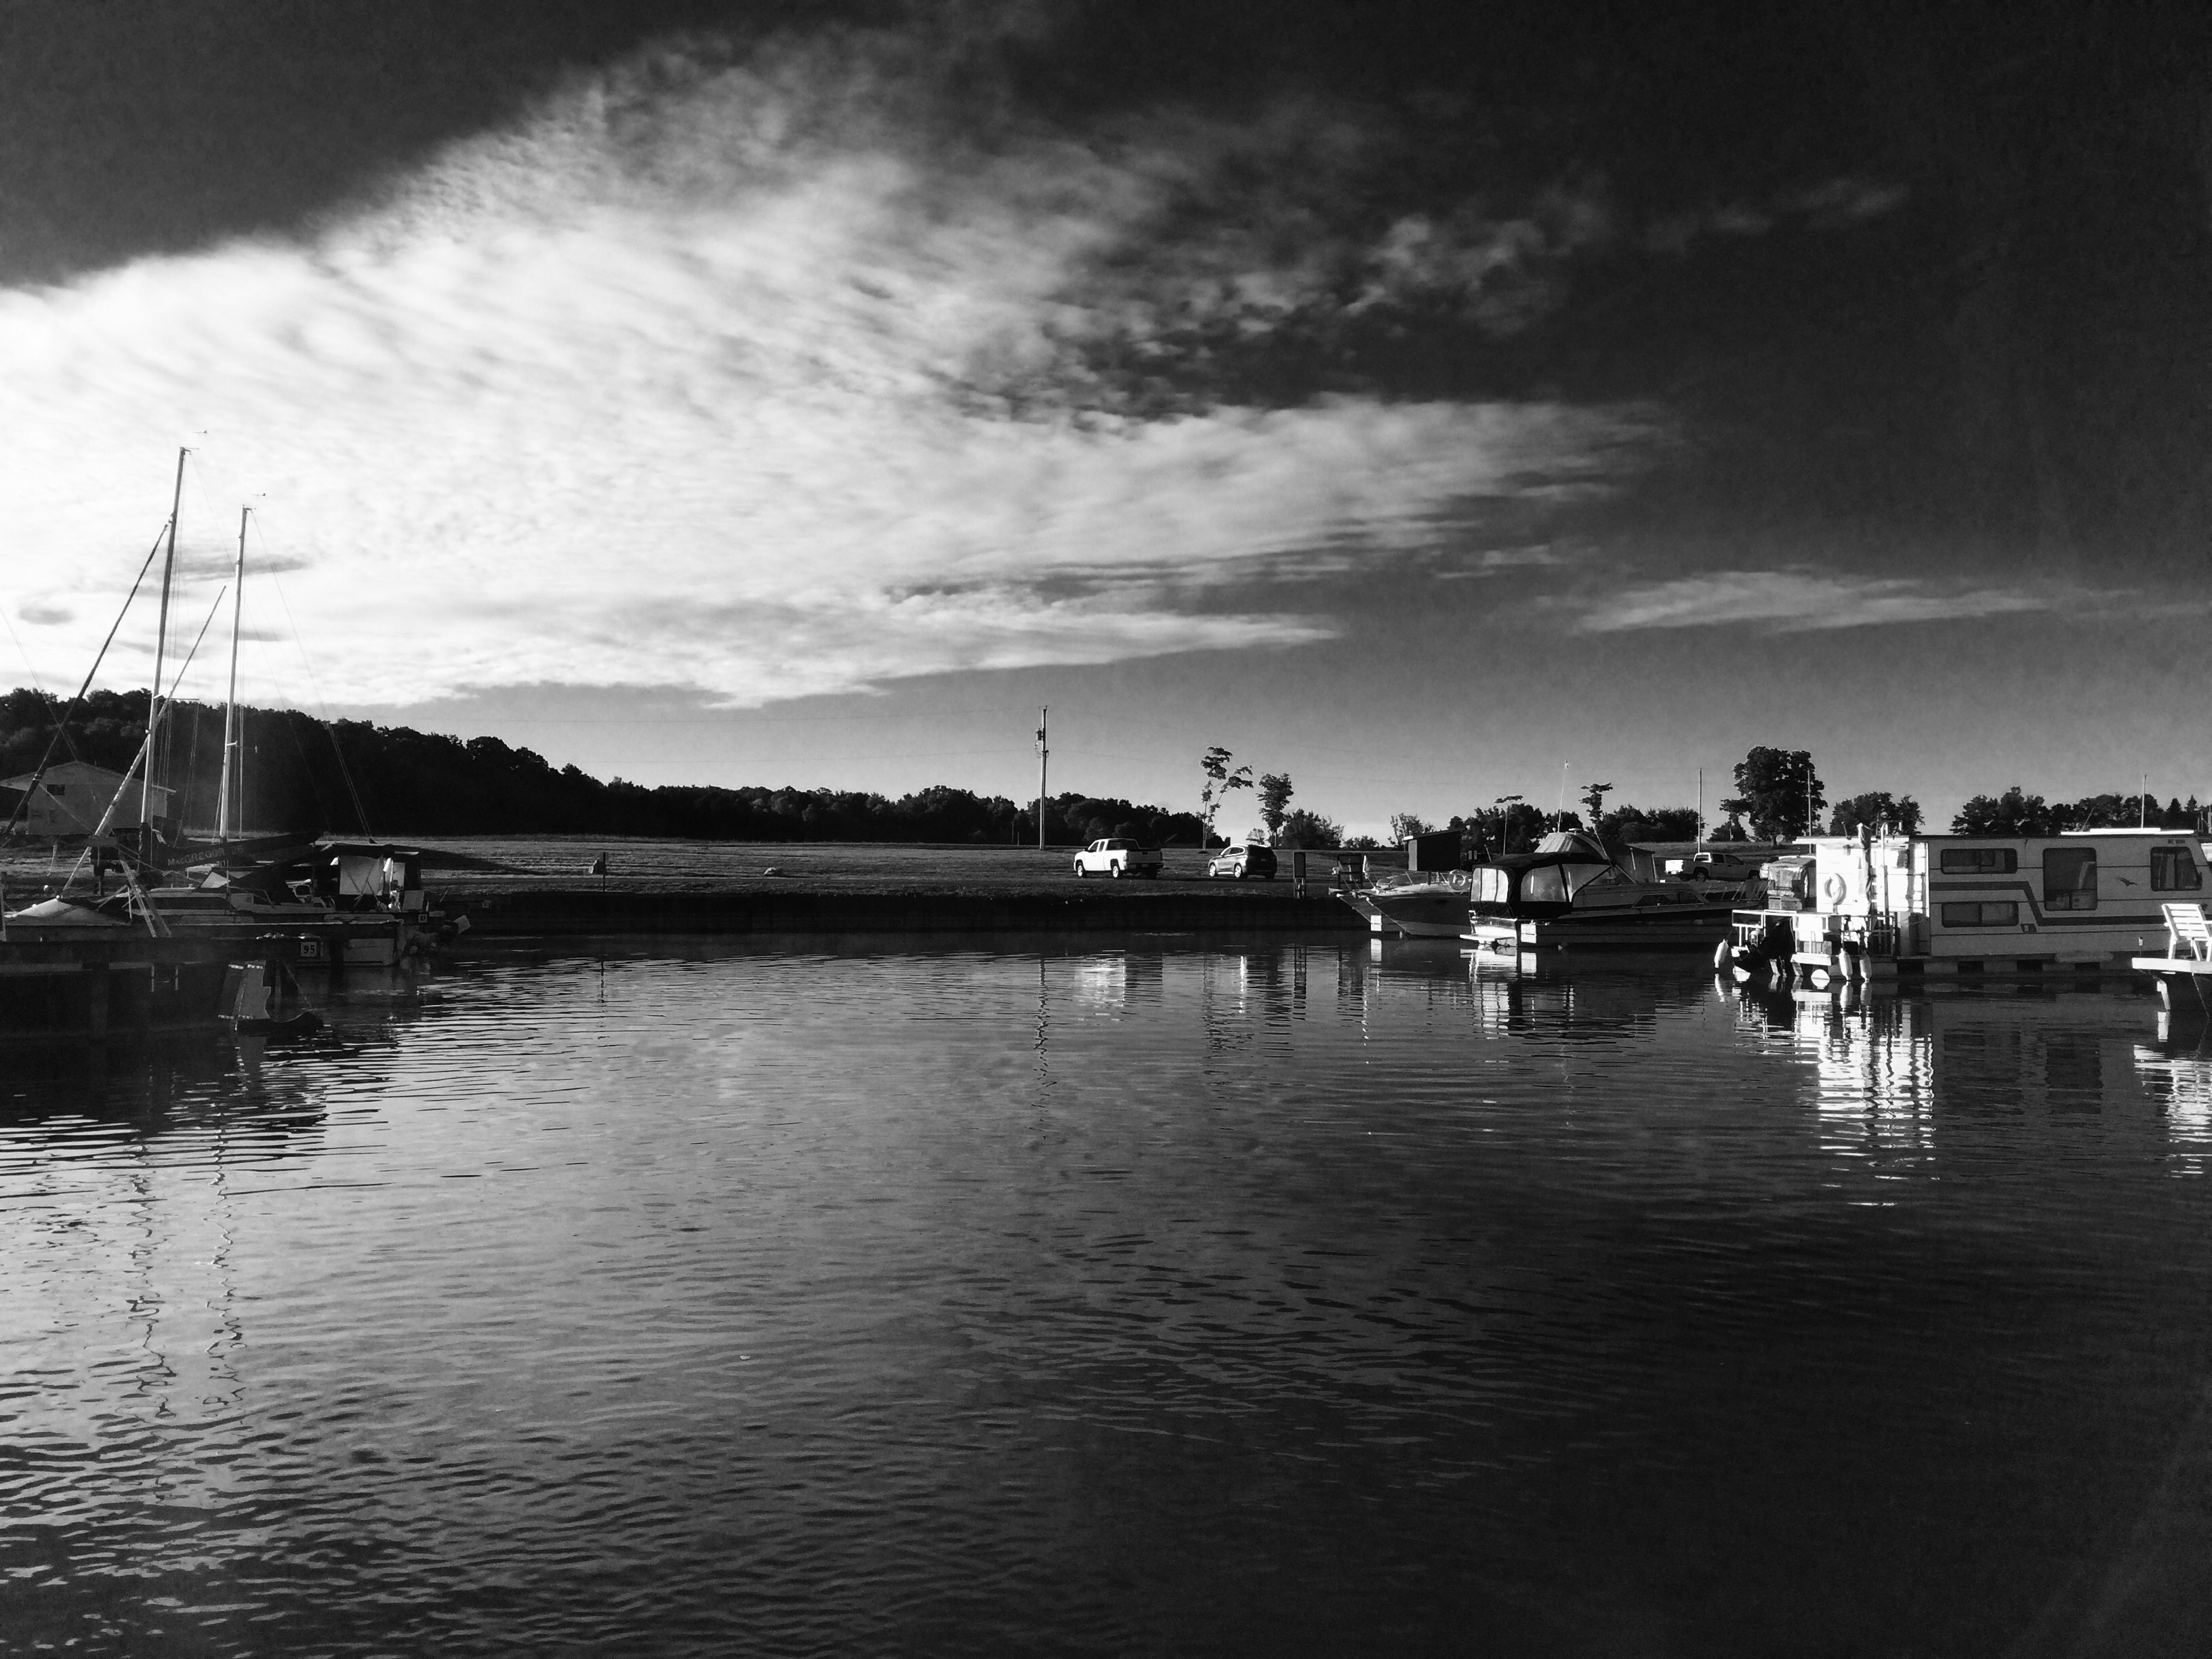
sea, water, dock, cloud, black and white, boat, photography, wave, pier, dusk, reflection, vehicle, darkness, monochrome, waterway, monochrome photography, atmospheric phenomenon